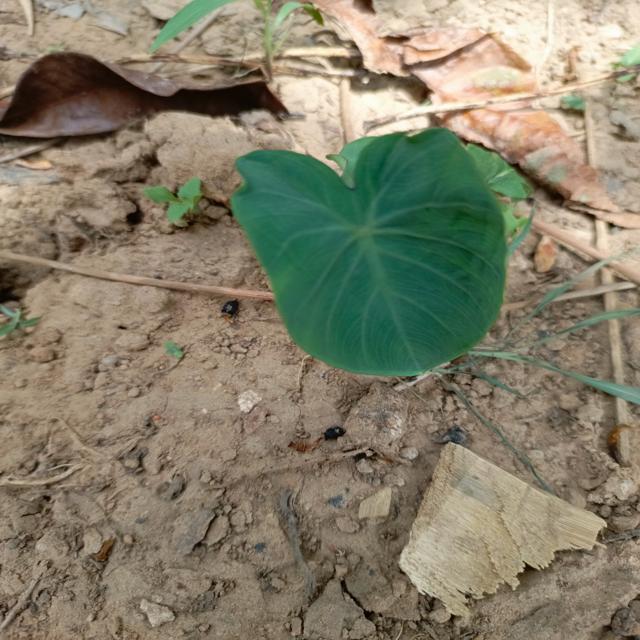
Label: Healthy